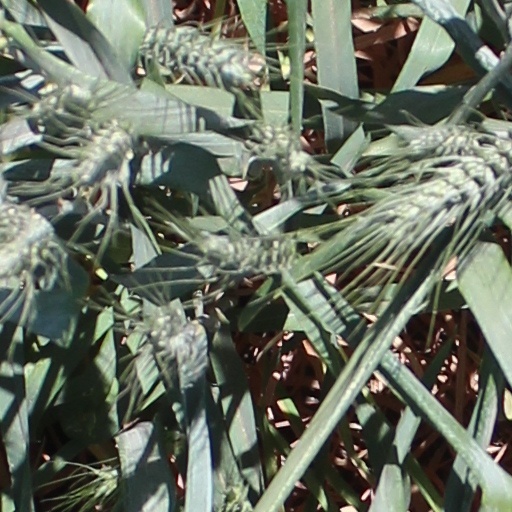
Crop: wheat